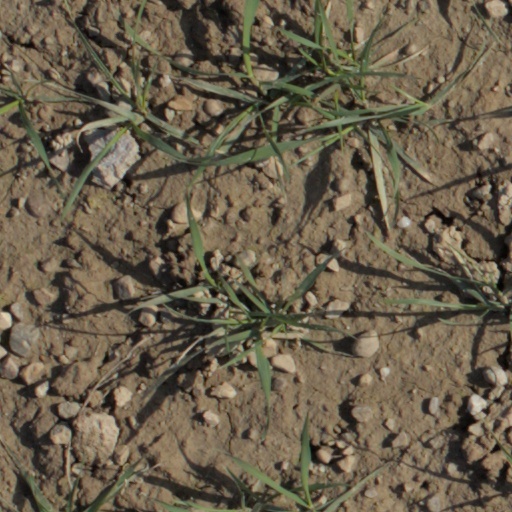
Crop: wheat